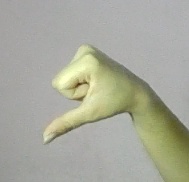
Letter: waw